Astoria, Stockholm

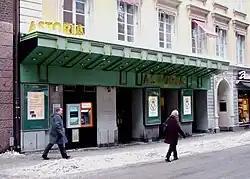
Astoria's entrance in 2010.

Astoria was established in 1928 in an existing property at Nybrogatan 15 by . The assignment was from Adling's childhood friend, film director . Astoria was his first "big cinema". Astoria was used extensively for film premieres, not only for Sandrew's own productions but also from Europafilm which did not have a large cinema of its own.